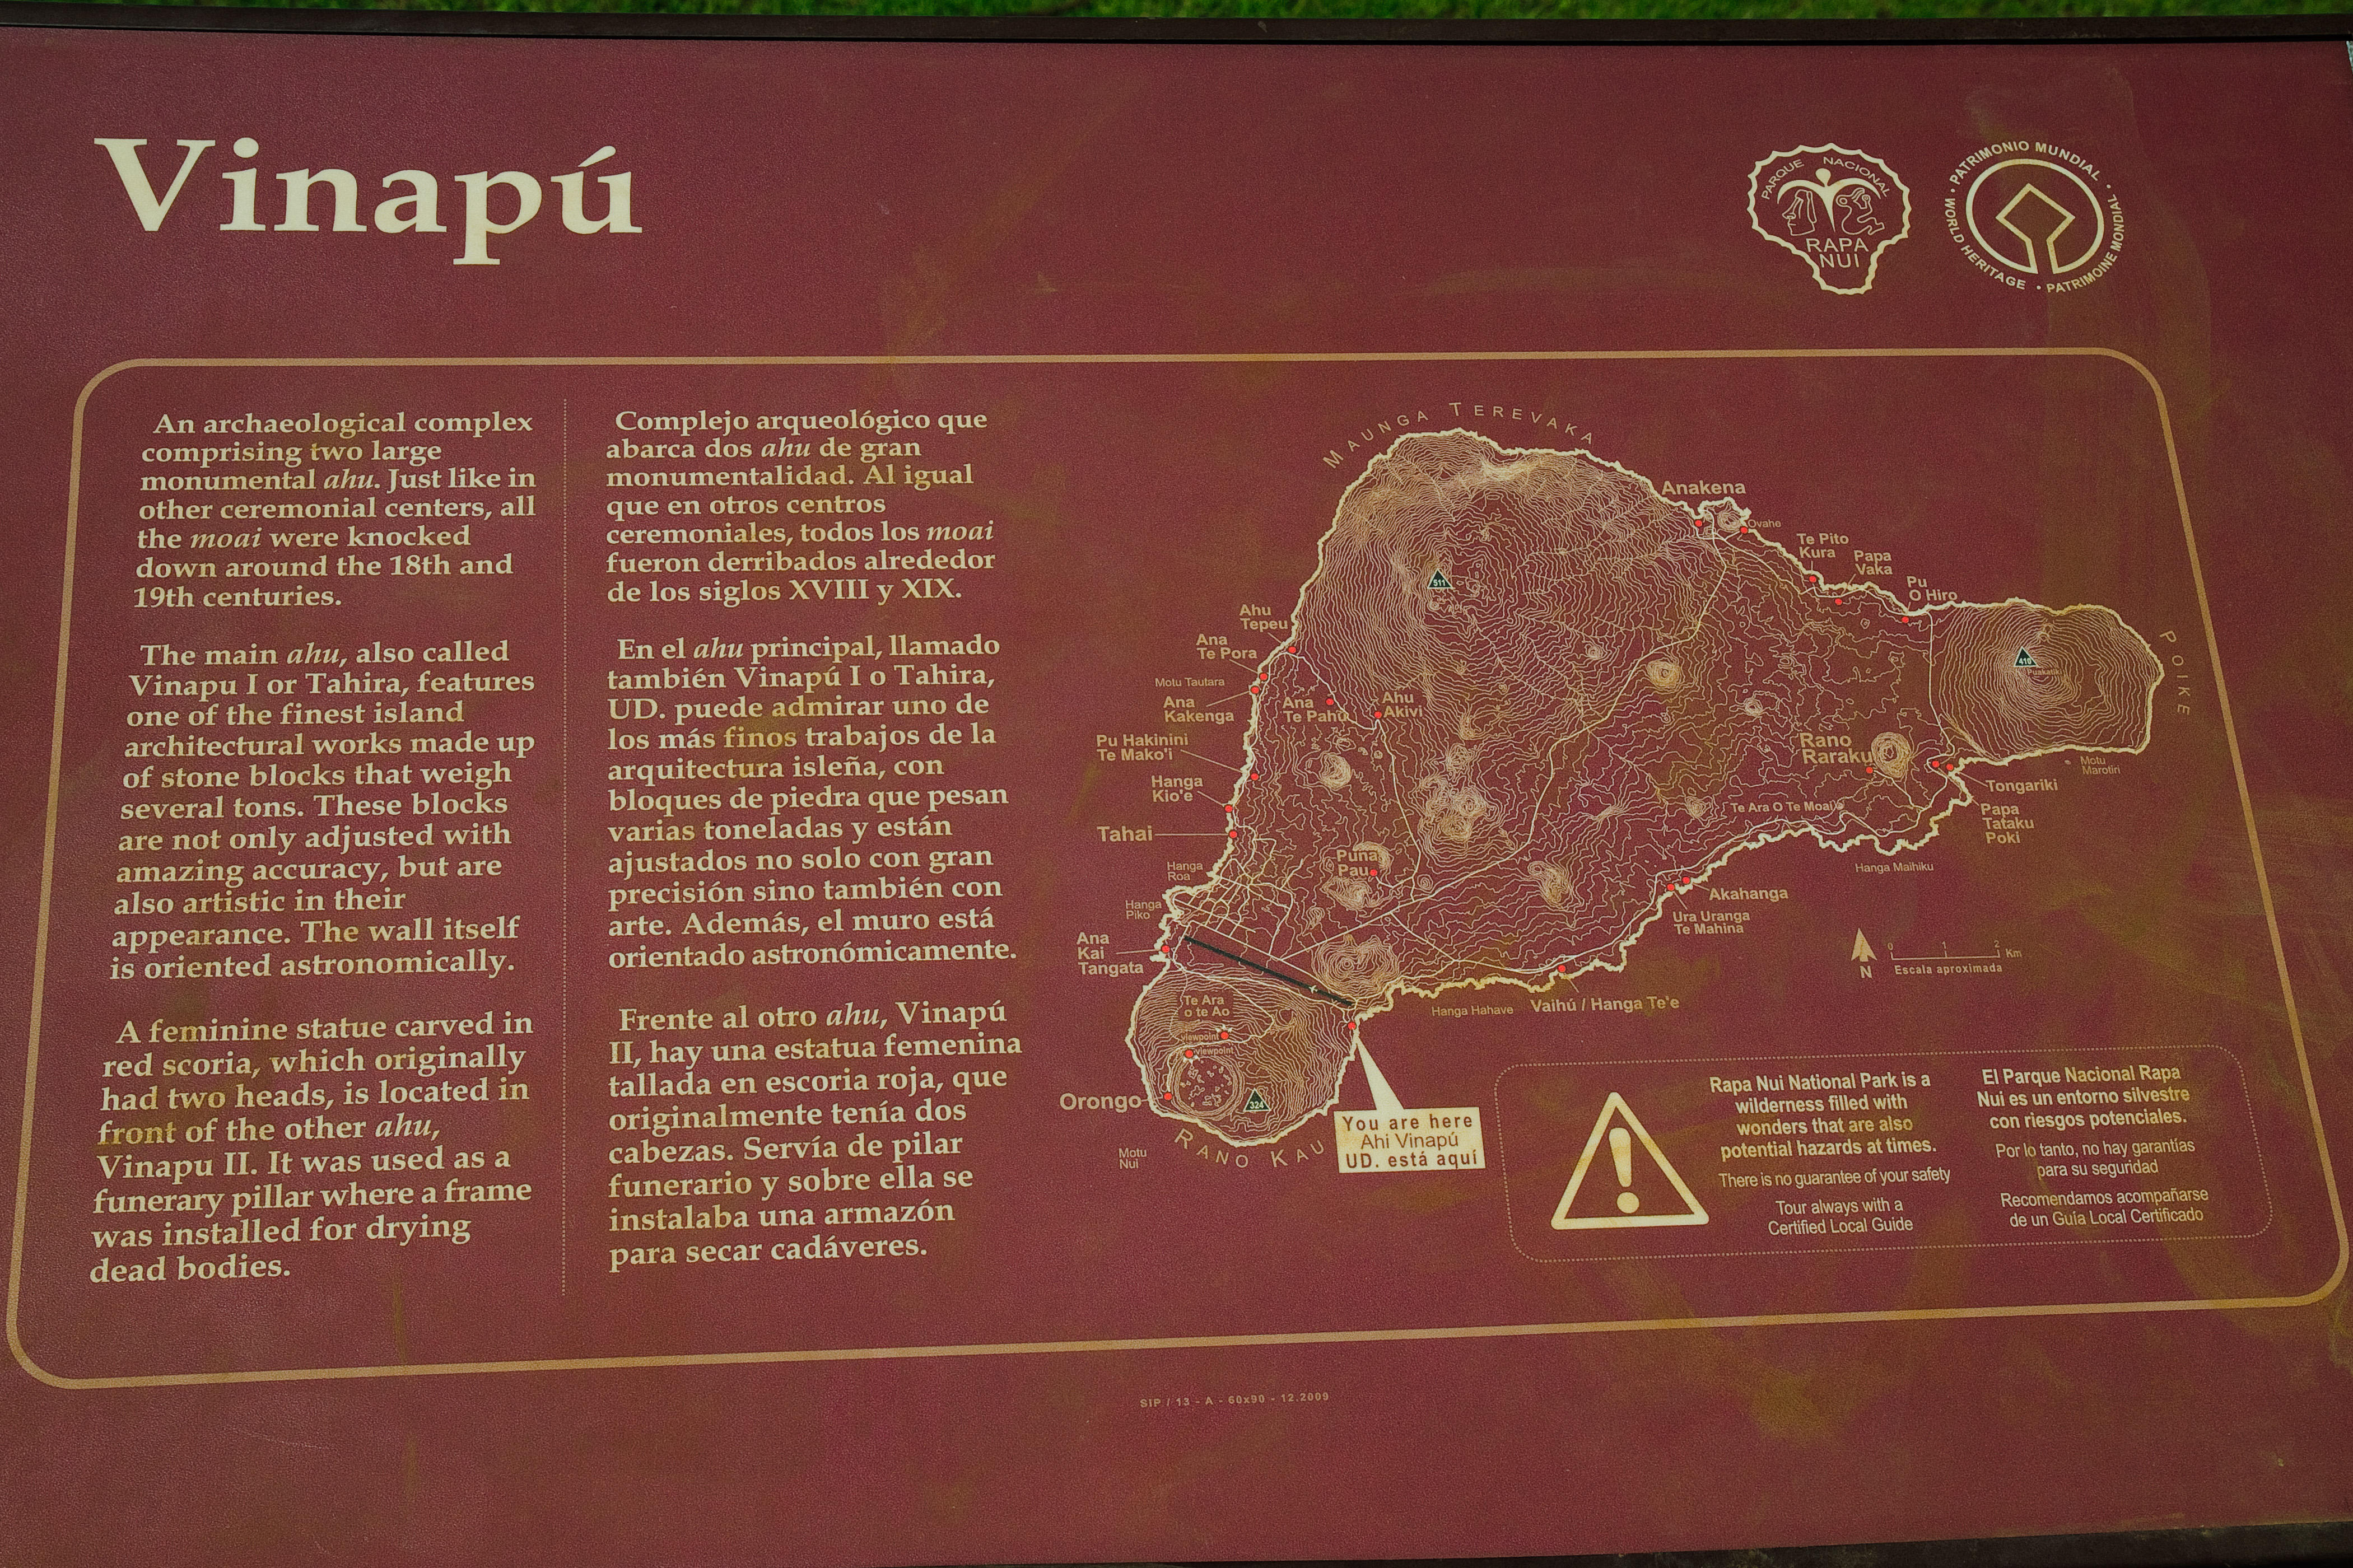
advertising, nikon, chile, brand, design, text, presentation, screenshot, d300, easterisland, rapanui, isoladipasqua